2009 Copa Rommel Fernández

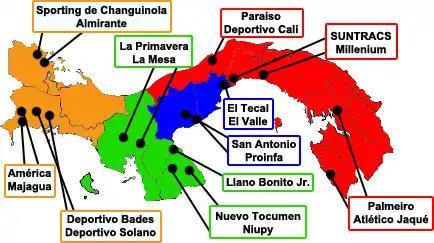
Copa Rommel Fernández 2009 team distribution

The Copa Rommel Fernández 2009 season (officially ""XIII Copa Rommel Fernández "") started in January 2009. "Copa Rommel Fernández" is Panama's national club football championship founded in 1996.